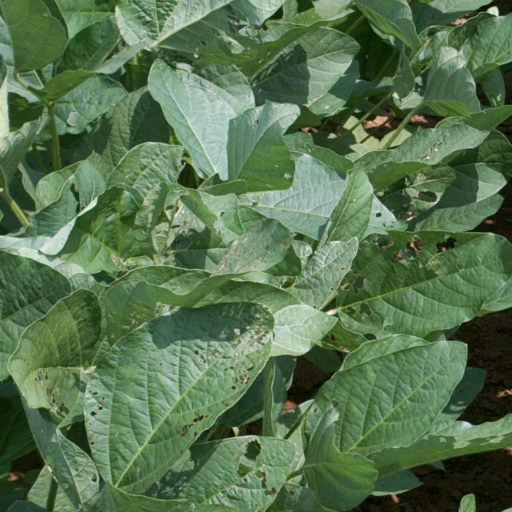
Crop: soybean